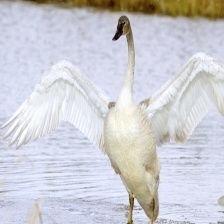
Species: TRUMPTER SWAN
Scientific name: CYGNUS BUCCINATOR
ImageNet parent category: black_swan